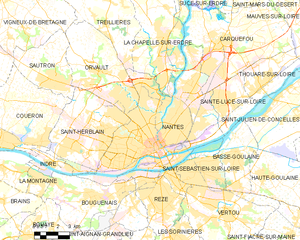
Nantes
Kort over kommunen
Kort over kommunen
Nantes er en fransk by i den vestlige del af landet nær Atlanterhavet. Nantes er hovedby i regionen Pays de la Loire. Byen er Frankrigs sjettestørste by. Nantes er kendt for at være en meget dynamisk by. De mange uddannelsessteder gør, at mange unge tiltrækkes af bylivet i Nantes.